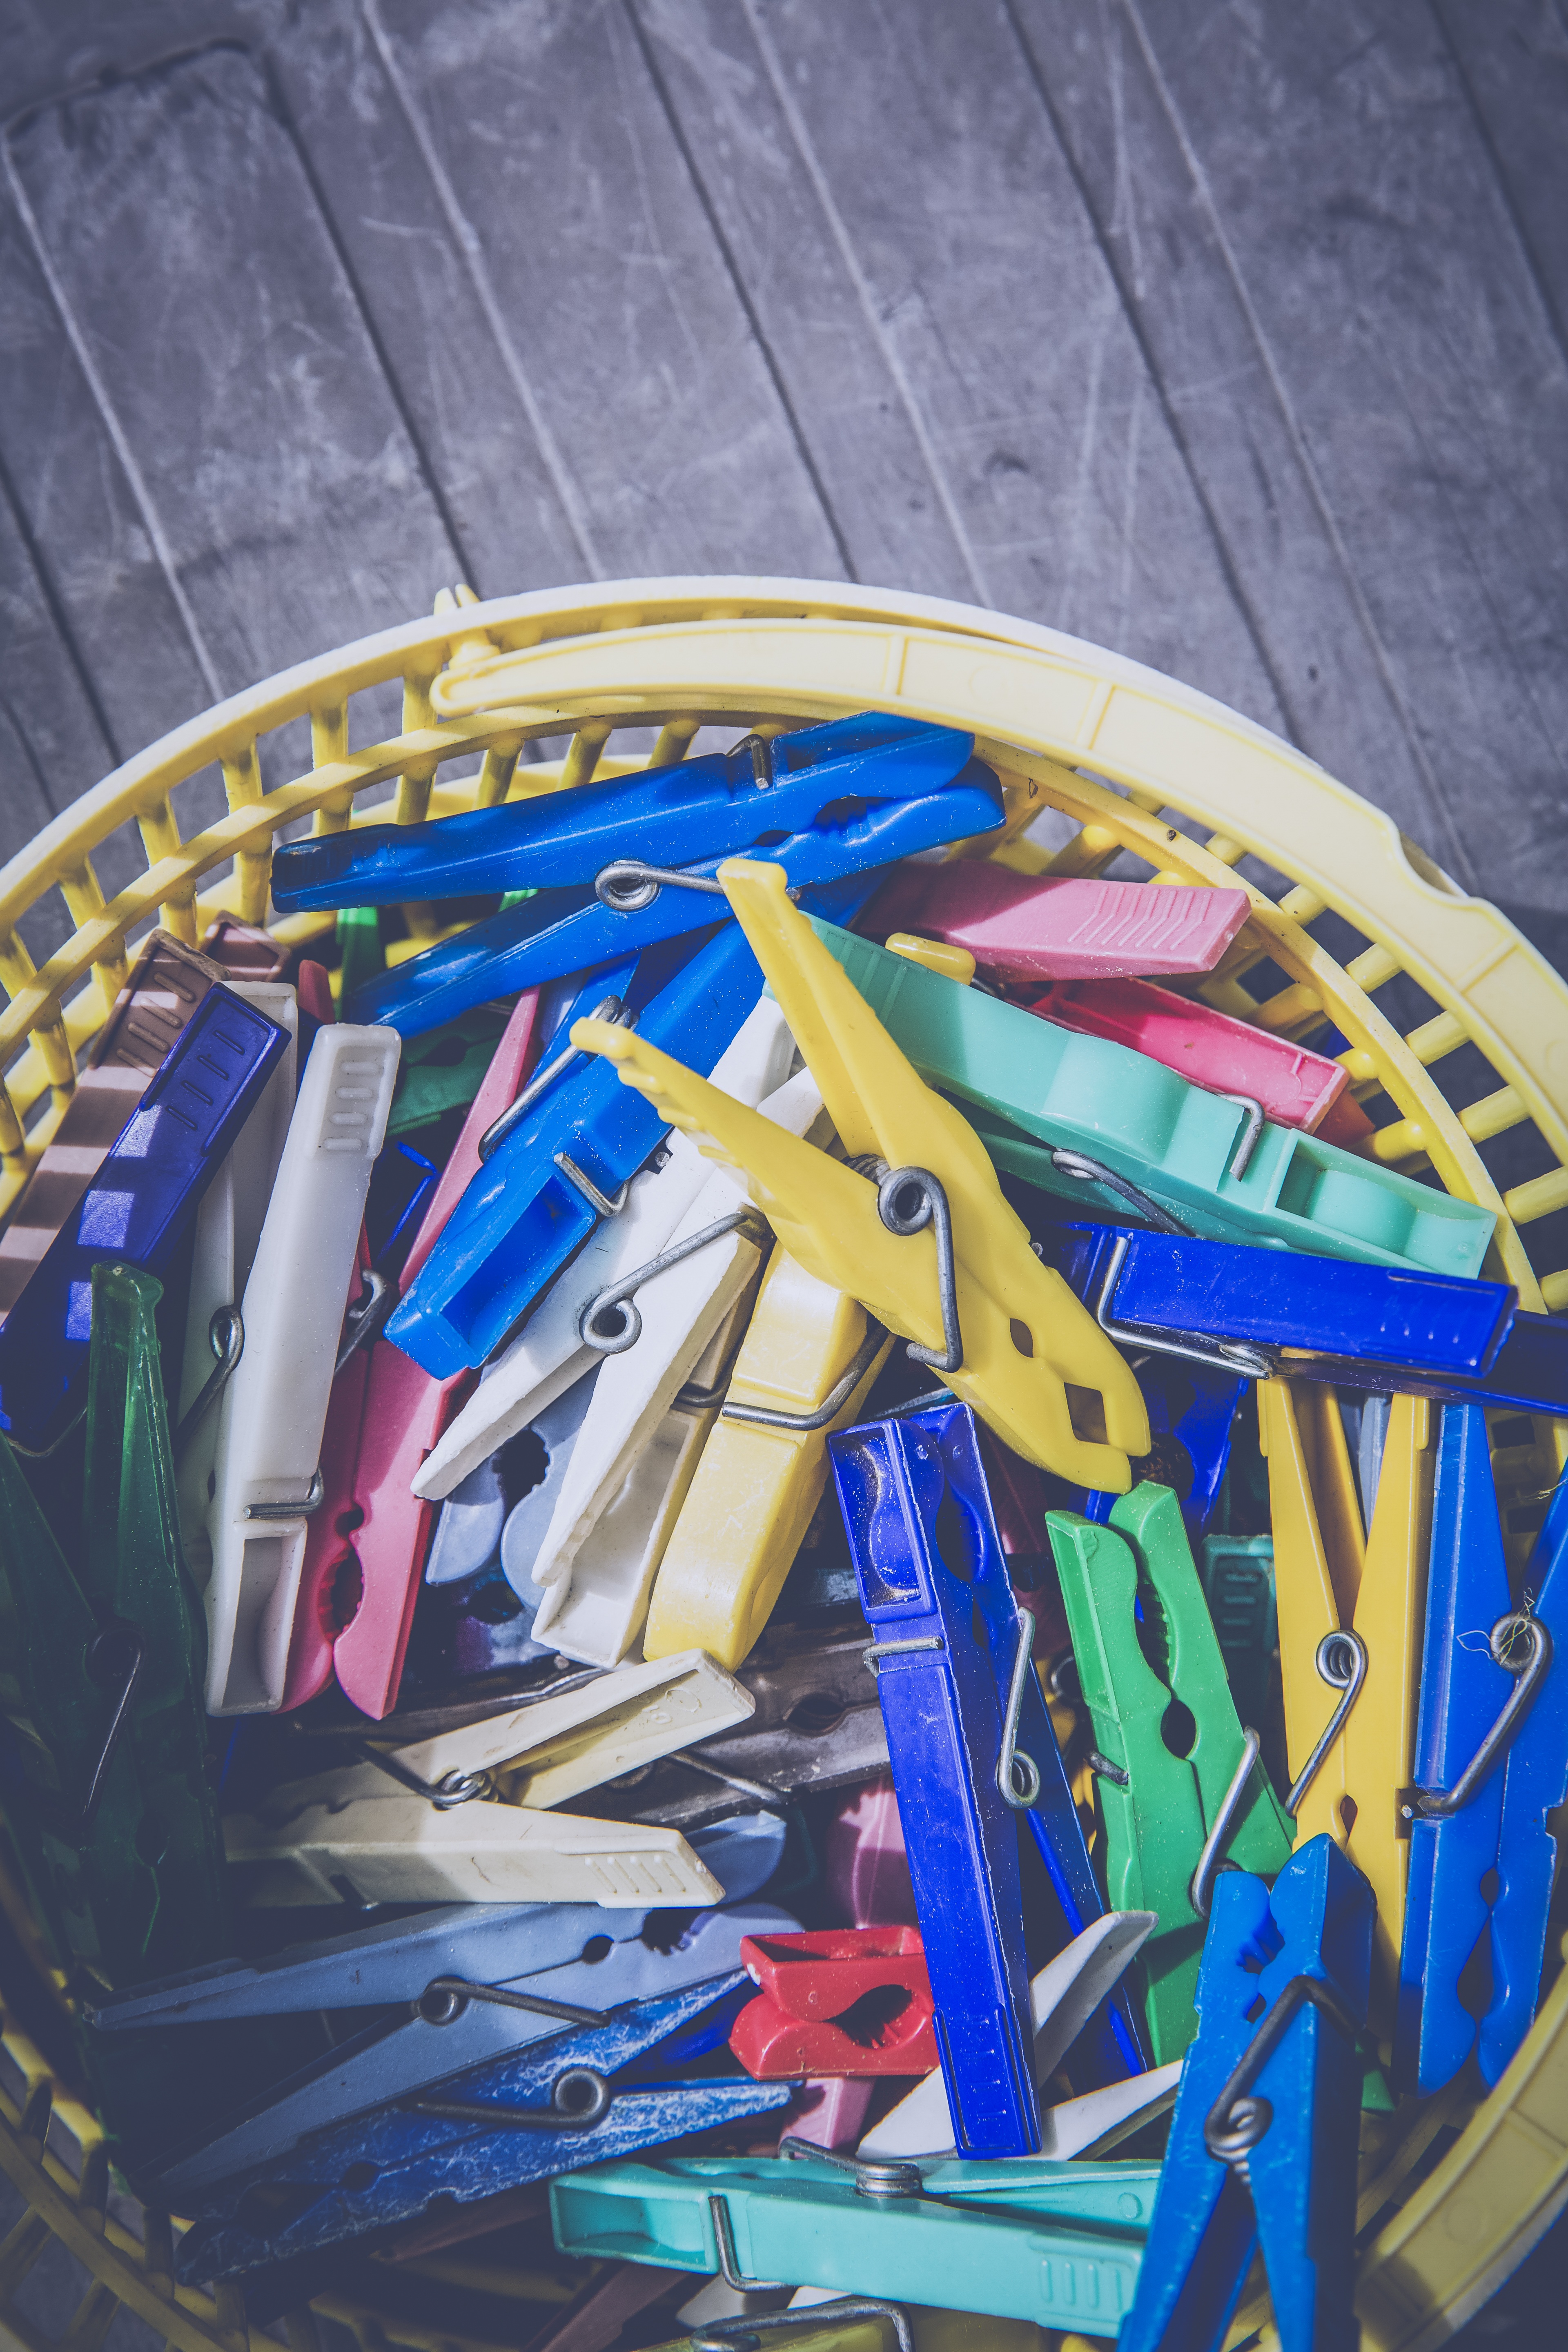
dry, color, wash, blue, clothing, graffiti, laundry, painting, jam, art, leash, hang, clip, hygiene, colorful lingerie, garments, washed, clothes drying rack, budget, clothes line, clothes peg, hang laundry, dry laundry, wash zwicker